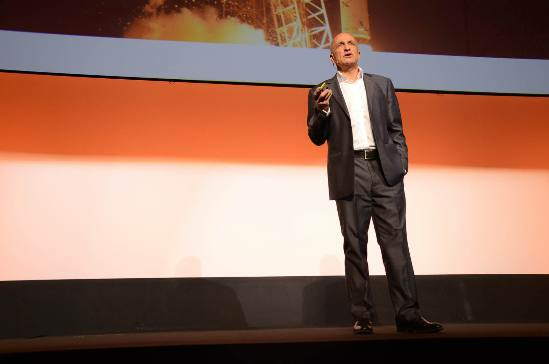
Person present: Yes